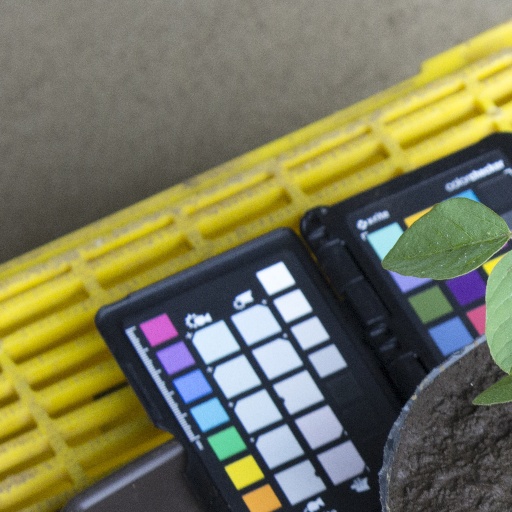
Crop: soybean